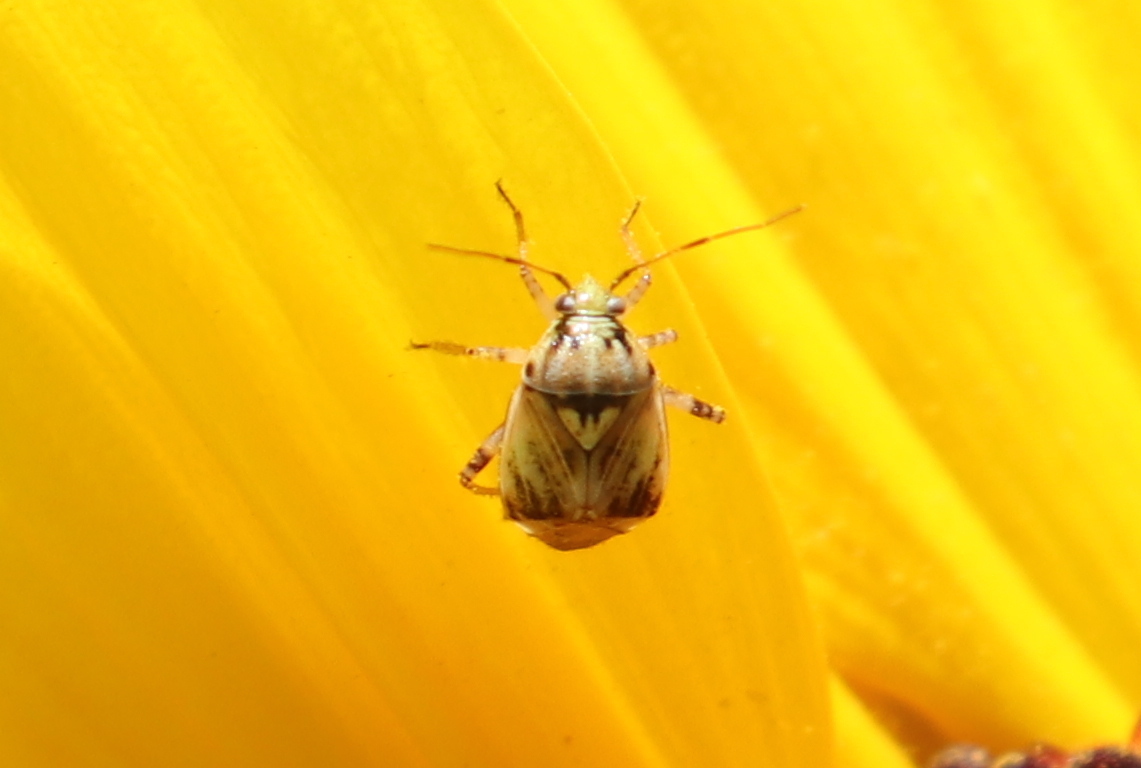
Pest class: lygus_bug